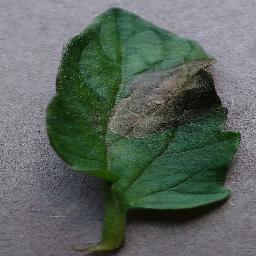
Label: Tomato___Late_blight